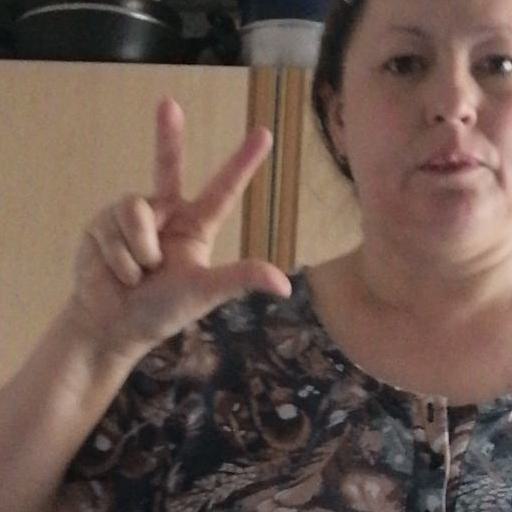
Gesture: three2